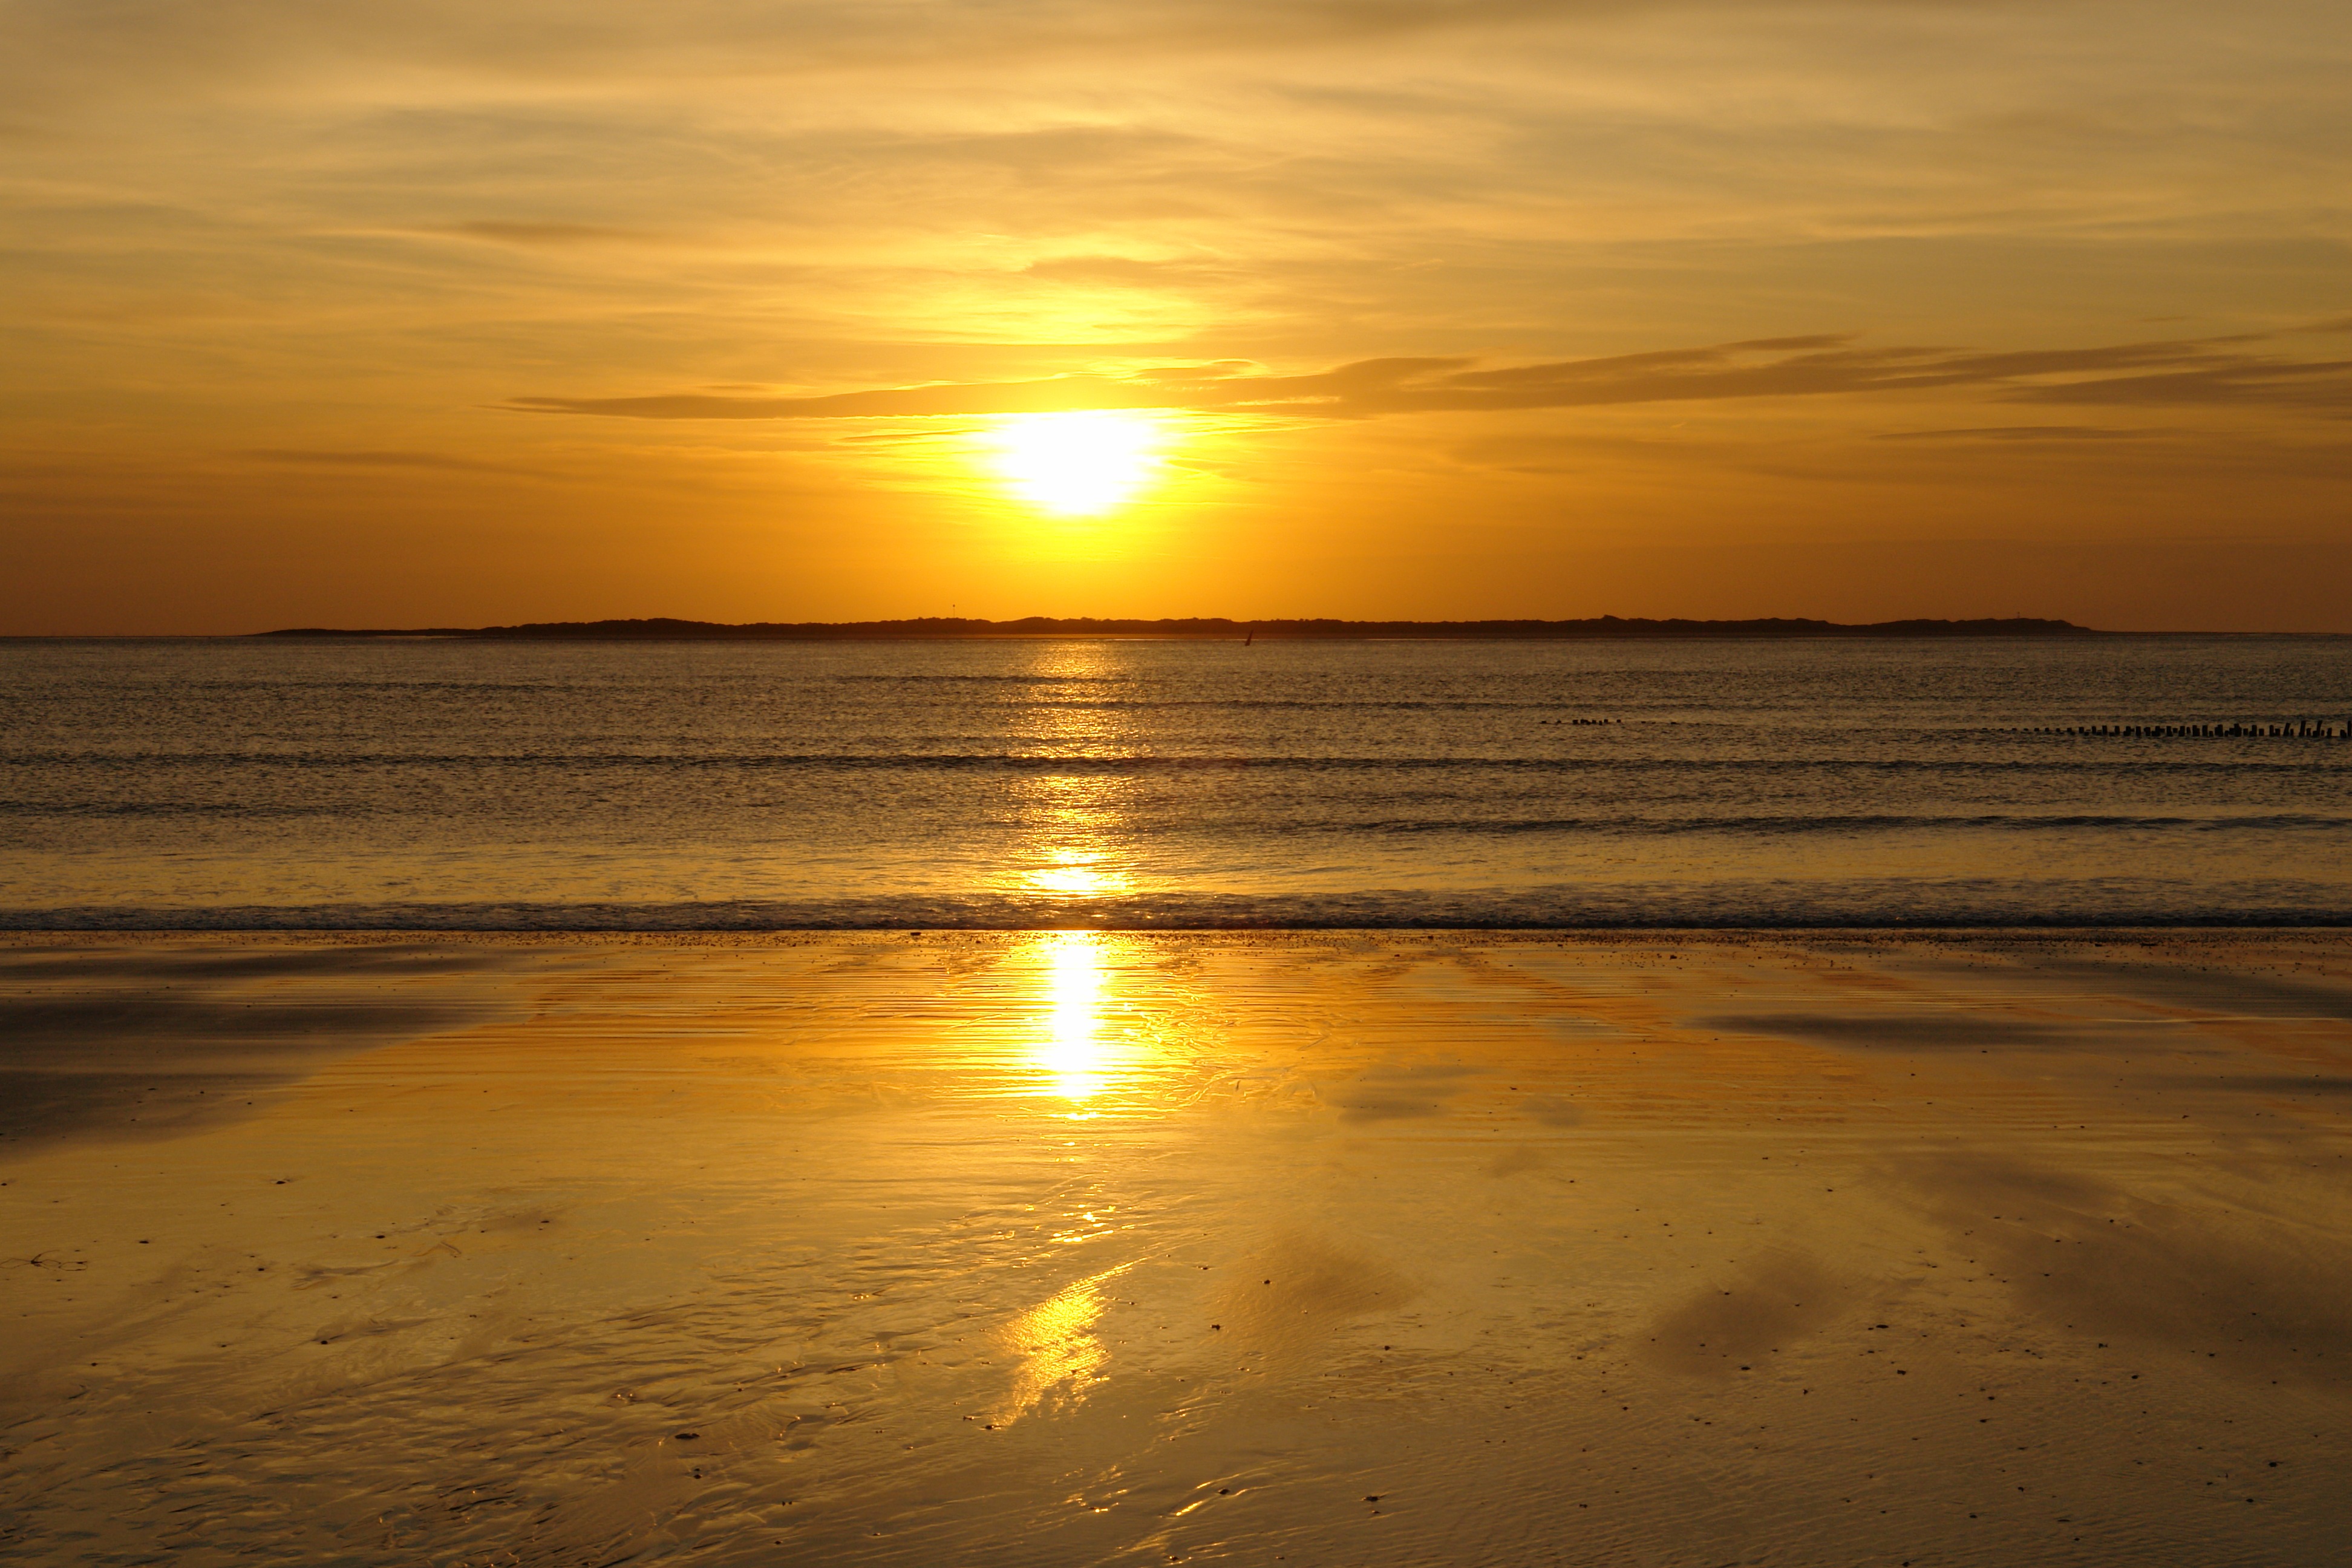
beach, sea, coast, sand, ocean, horizon, sun, sunrise, sunset, sunlight, morning, shore, wave, dawn, dusk, evening, reflection, yellow, body of water, clouds, gold, afterglow, evening sky, back light, wind wave